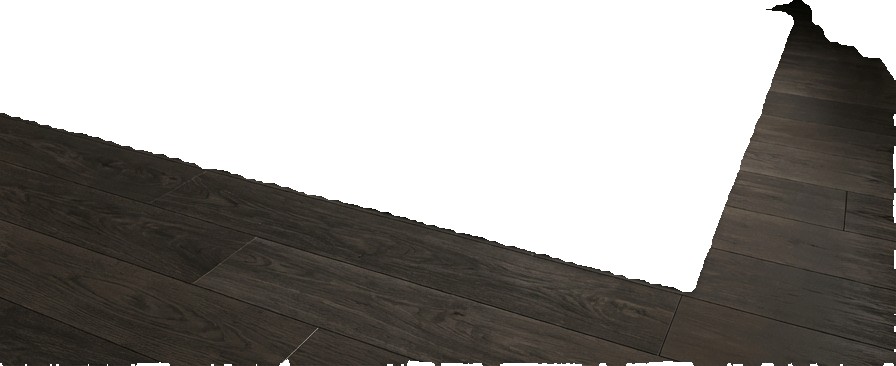
Surface category: floors